Sosibia passalus

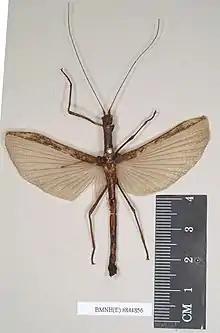
Sosibia passalus

Sosibia passalus is a species of phasmid or leaf insect of the genus "Sosibia". It is found in Sri Lanka.